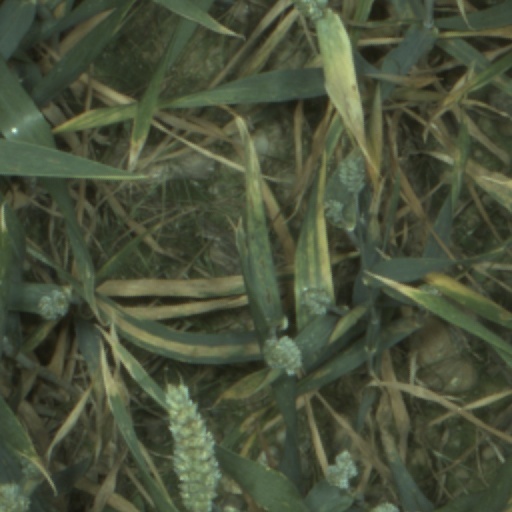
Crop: wheat